Takeshi's Castle

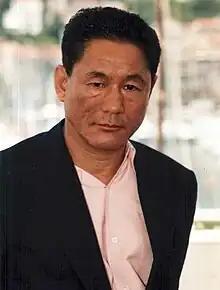
Kitano at the Cannes Film Festival in 2000

In Arab countries the show was called Al Hisn. It originally aired in the mid to late 1980s where it became a cult hit. The show was syndicated to multiple TV stations across different countries, which was a common practice at the time for localized foreign programs. Various public stations re-run the show on non-specific occasions. Other than the voice-over commentary and the opening/closing themes, the episodes were largely retained as originally aired in Japan. The commentary was provided by Lebanese television personality Riad Sharara, then later by Jamal Rayyan, who became a news broadcaster in Al Jazeera's Arabic TV news channel. The Arabic version was produced and distributed by Amman-based company Middle East Art Production and Distribution.